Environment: real
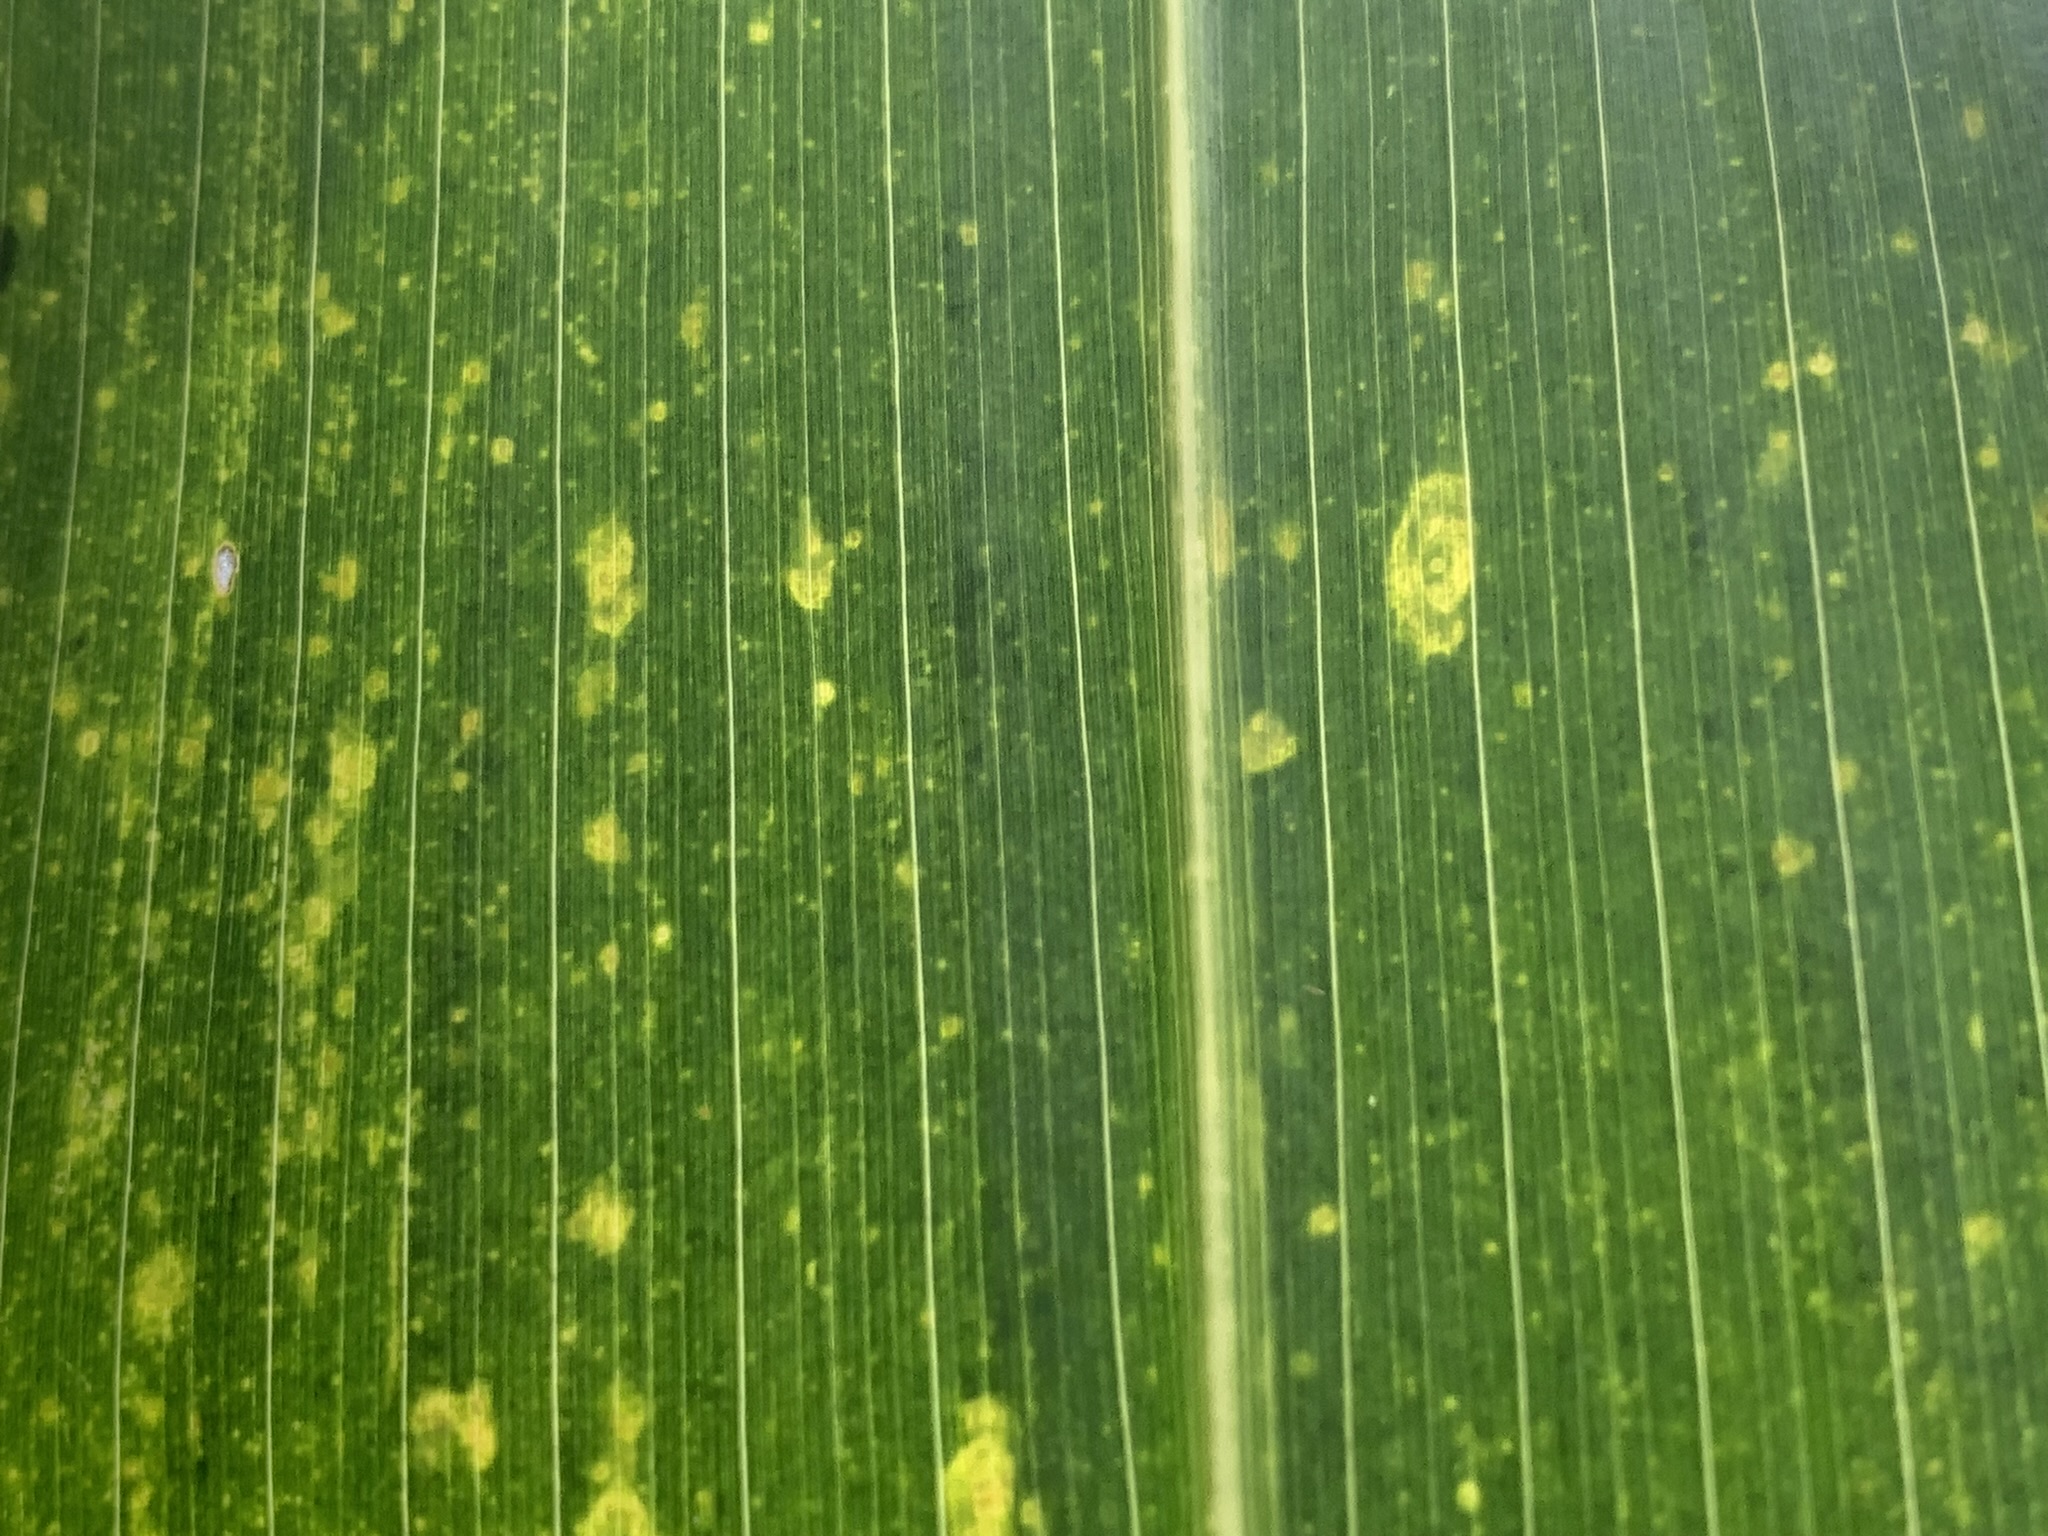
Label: lethal_necrosis